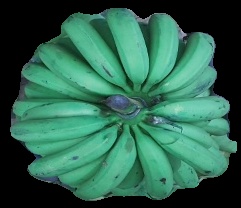
Variety: pachbale
Grade: grade2